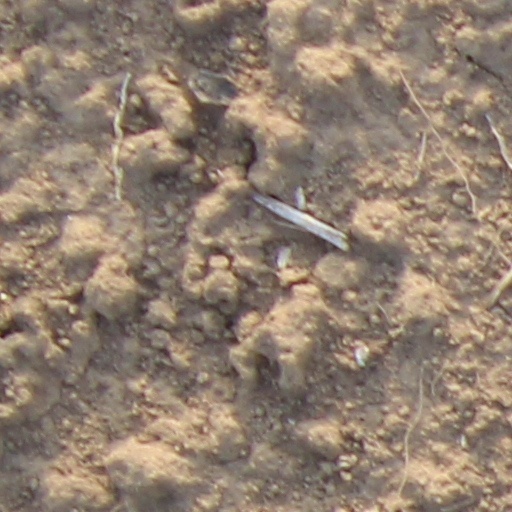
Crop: wheat